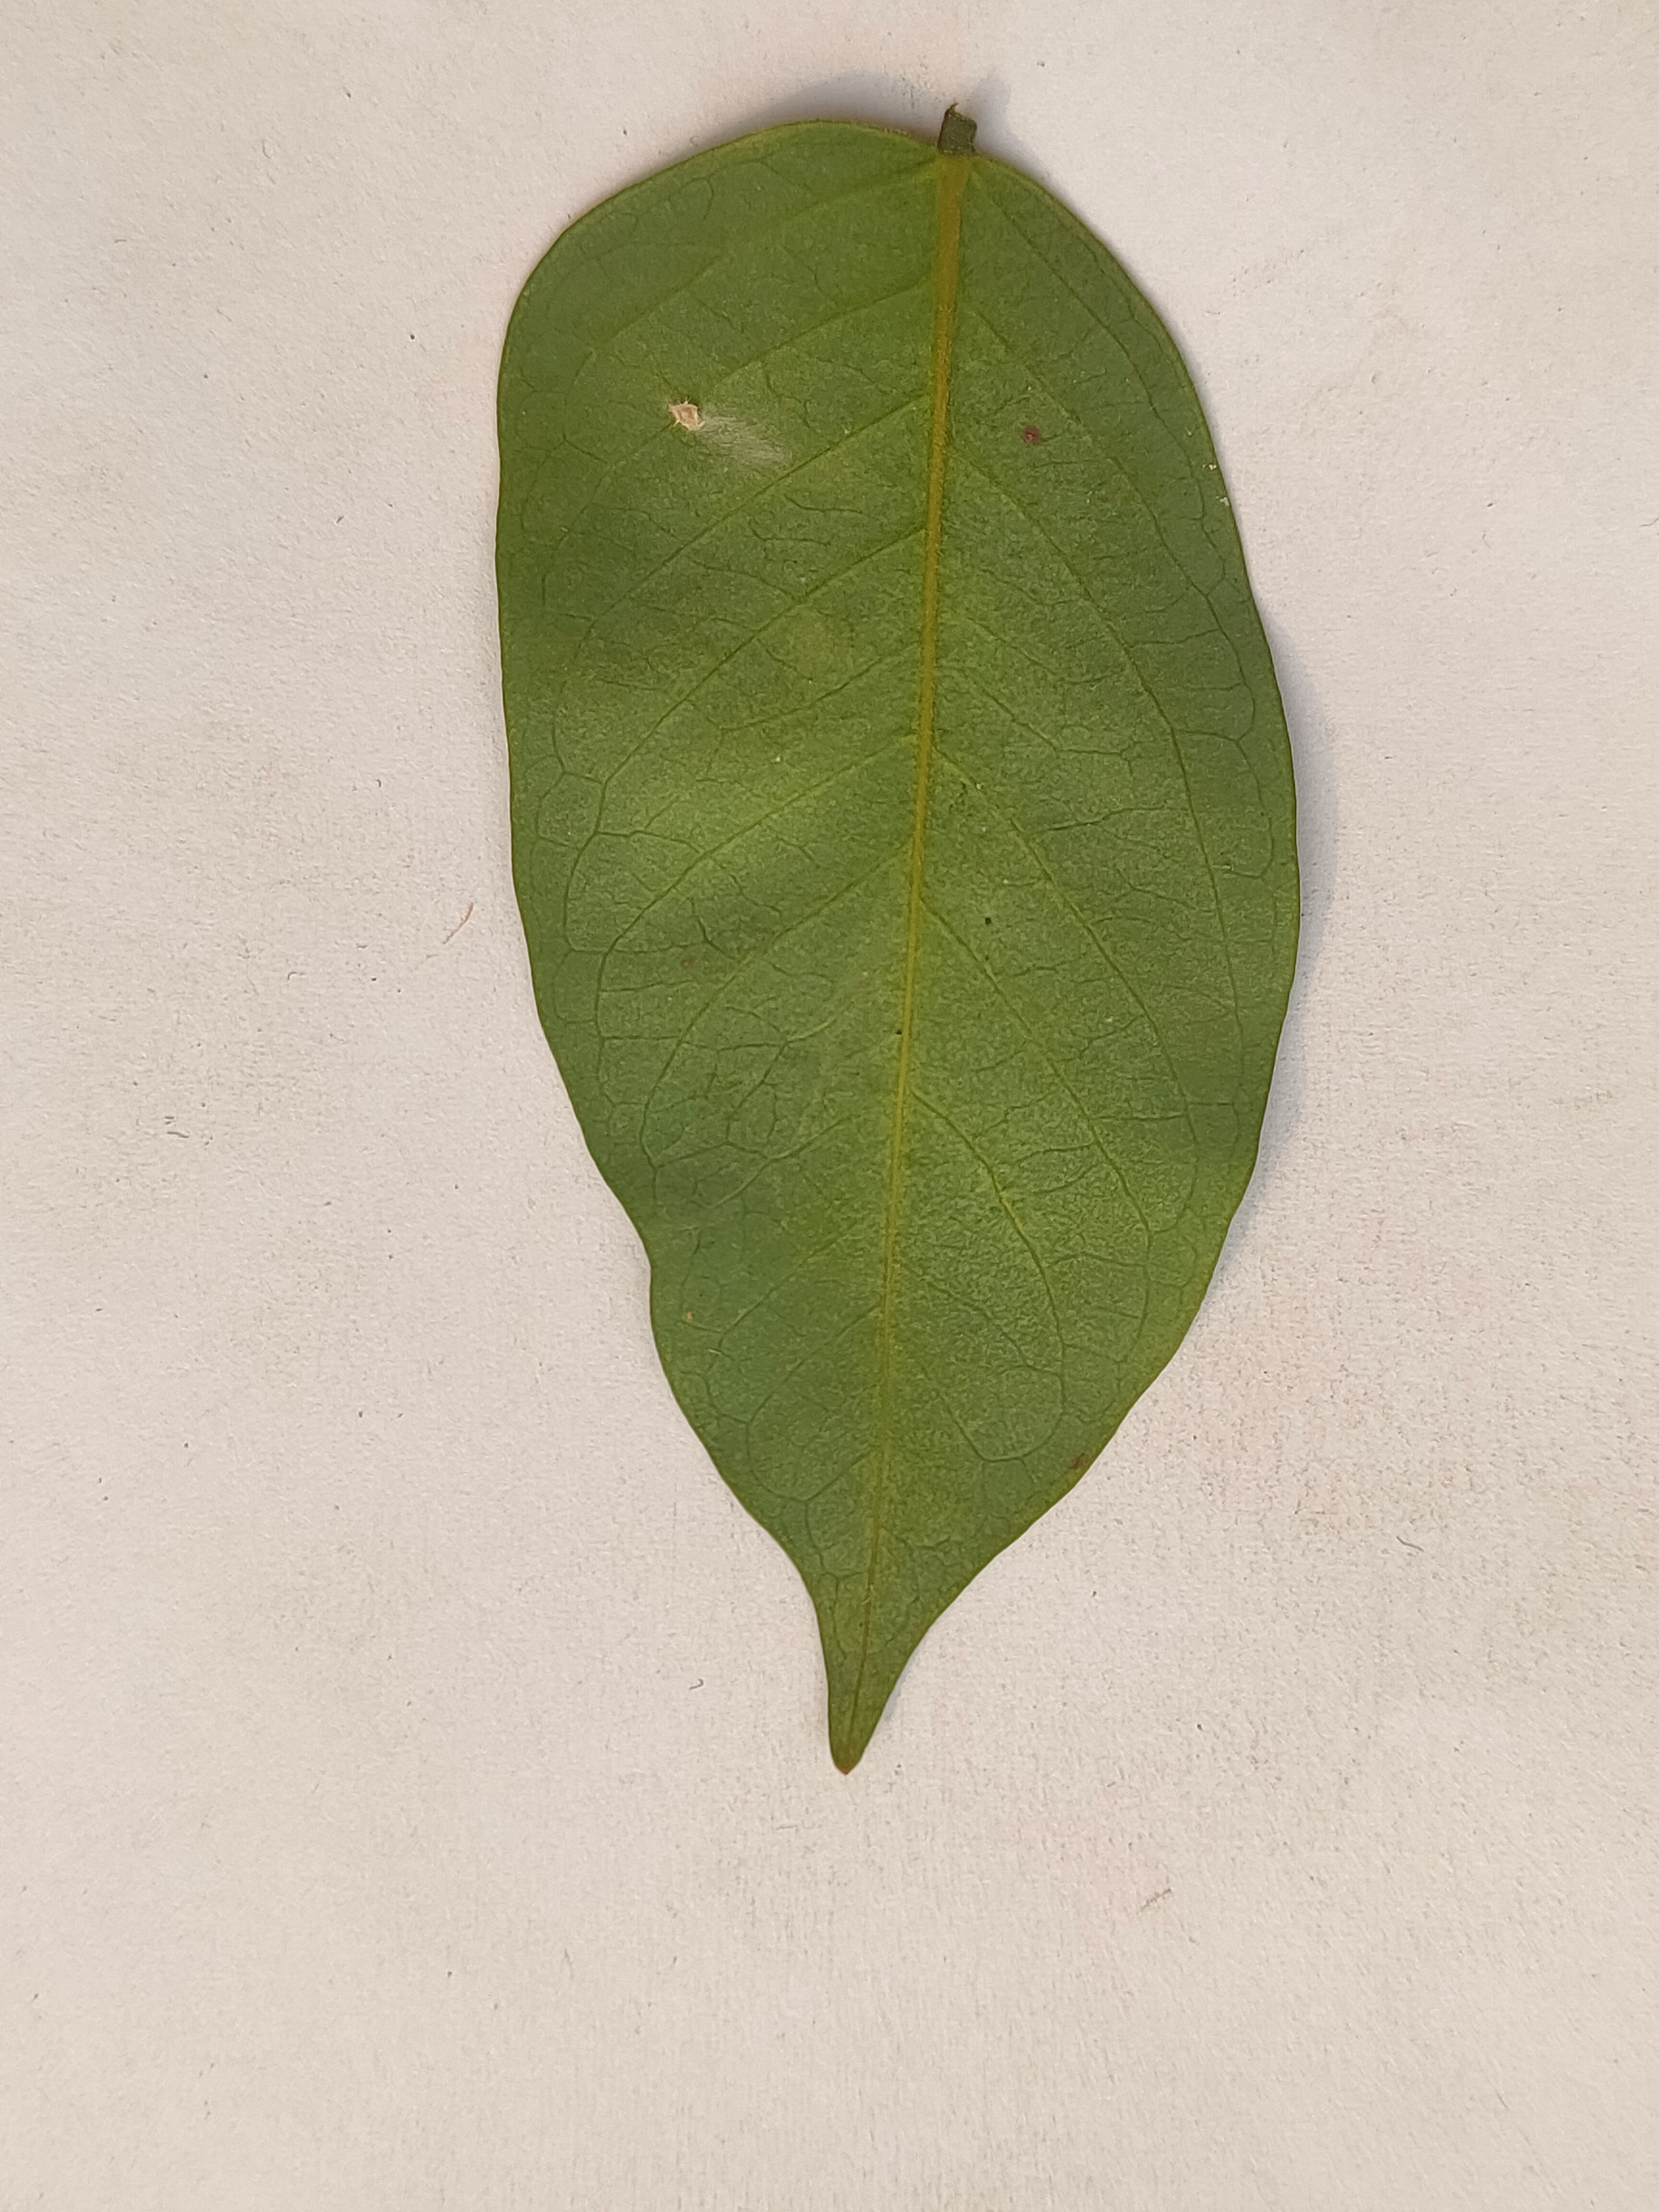
Leaf variety: Star Fruit